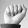
ASL letter: A